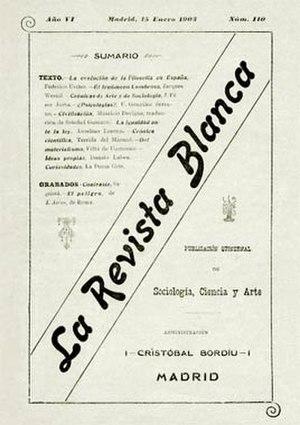
La Revista Blanca est une revue libertaire publiée à Madrid de 1898 à 1905 et à Barcelone du 1er juin 1923 au 15 août 1936. - Couverture du numéro 110 du 15 janvier 1903.
La Revista Blanca est une revue libertaire publiée à Madrid de 1898 à 1905 et à Barcelone du 1ᵉʳ juin 1923 au 15 août 1936.
Federico Urales de son vrai nom Joan Montseny i Carret, né le 19 août 1864 à Reus et mort le 12 mars 1942 à Salon-de-Vergt, est un ouvrier tonnelier, syndicaliste puis pédagogue, éditeur, journaliste, écrivain et dramaturge libertaire espagnol.
Soledad Gustavo, de son vrai nom Teresa Mañé i Miravet, née le 29 novembre 1865 à Cubelles et morte le 5 février 1939 à Perpignan, est une institutrice, éditrice et écrivaine libertaire et féministe, militante et conférencière de la Libre Pensée.